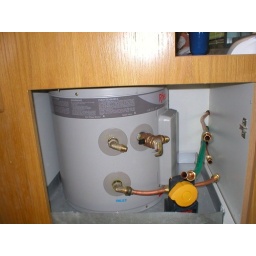
Baby Hot water service in kitchen